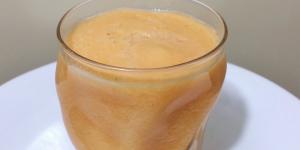
jugo de melon y naranja